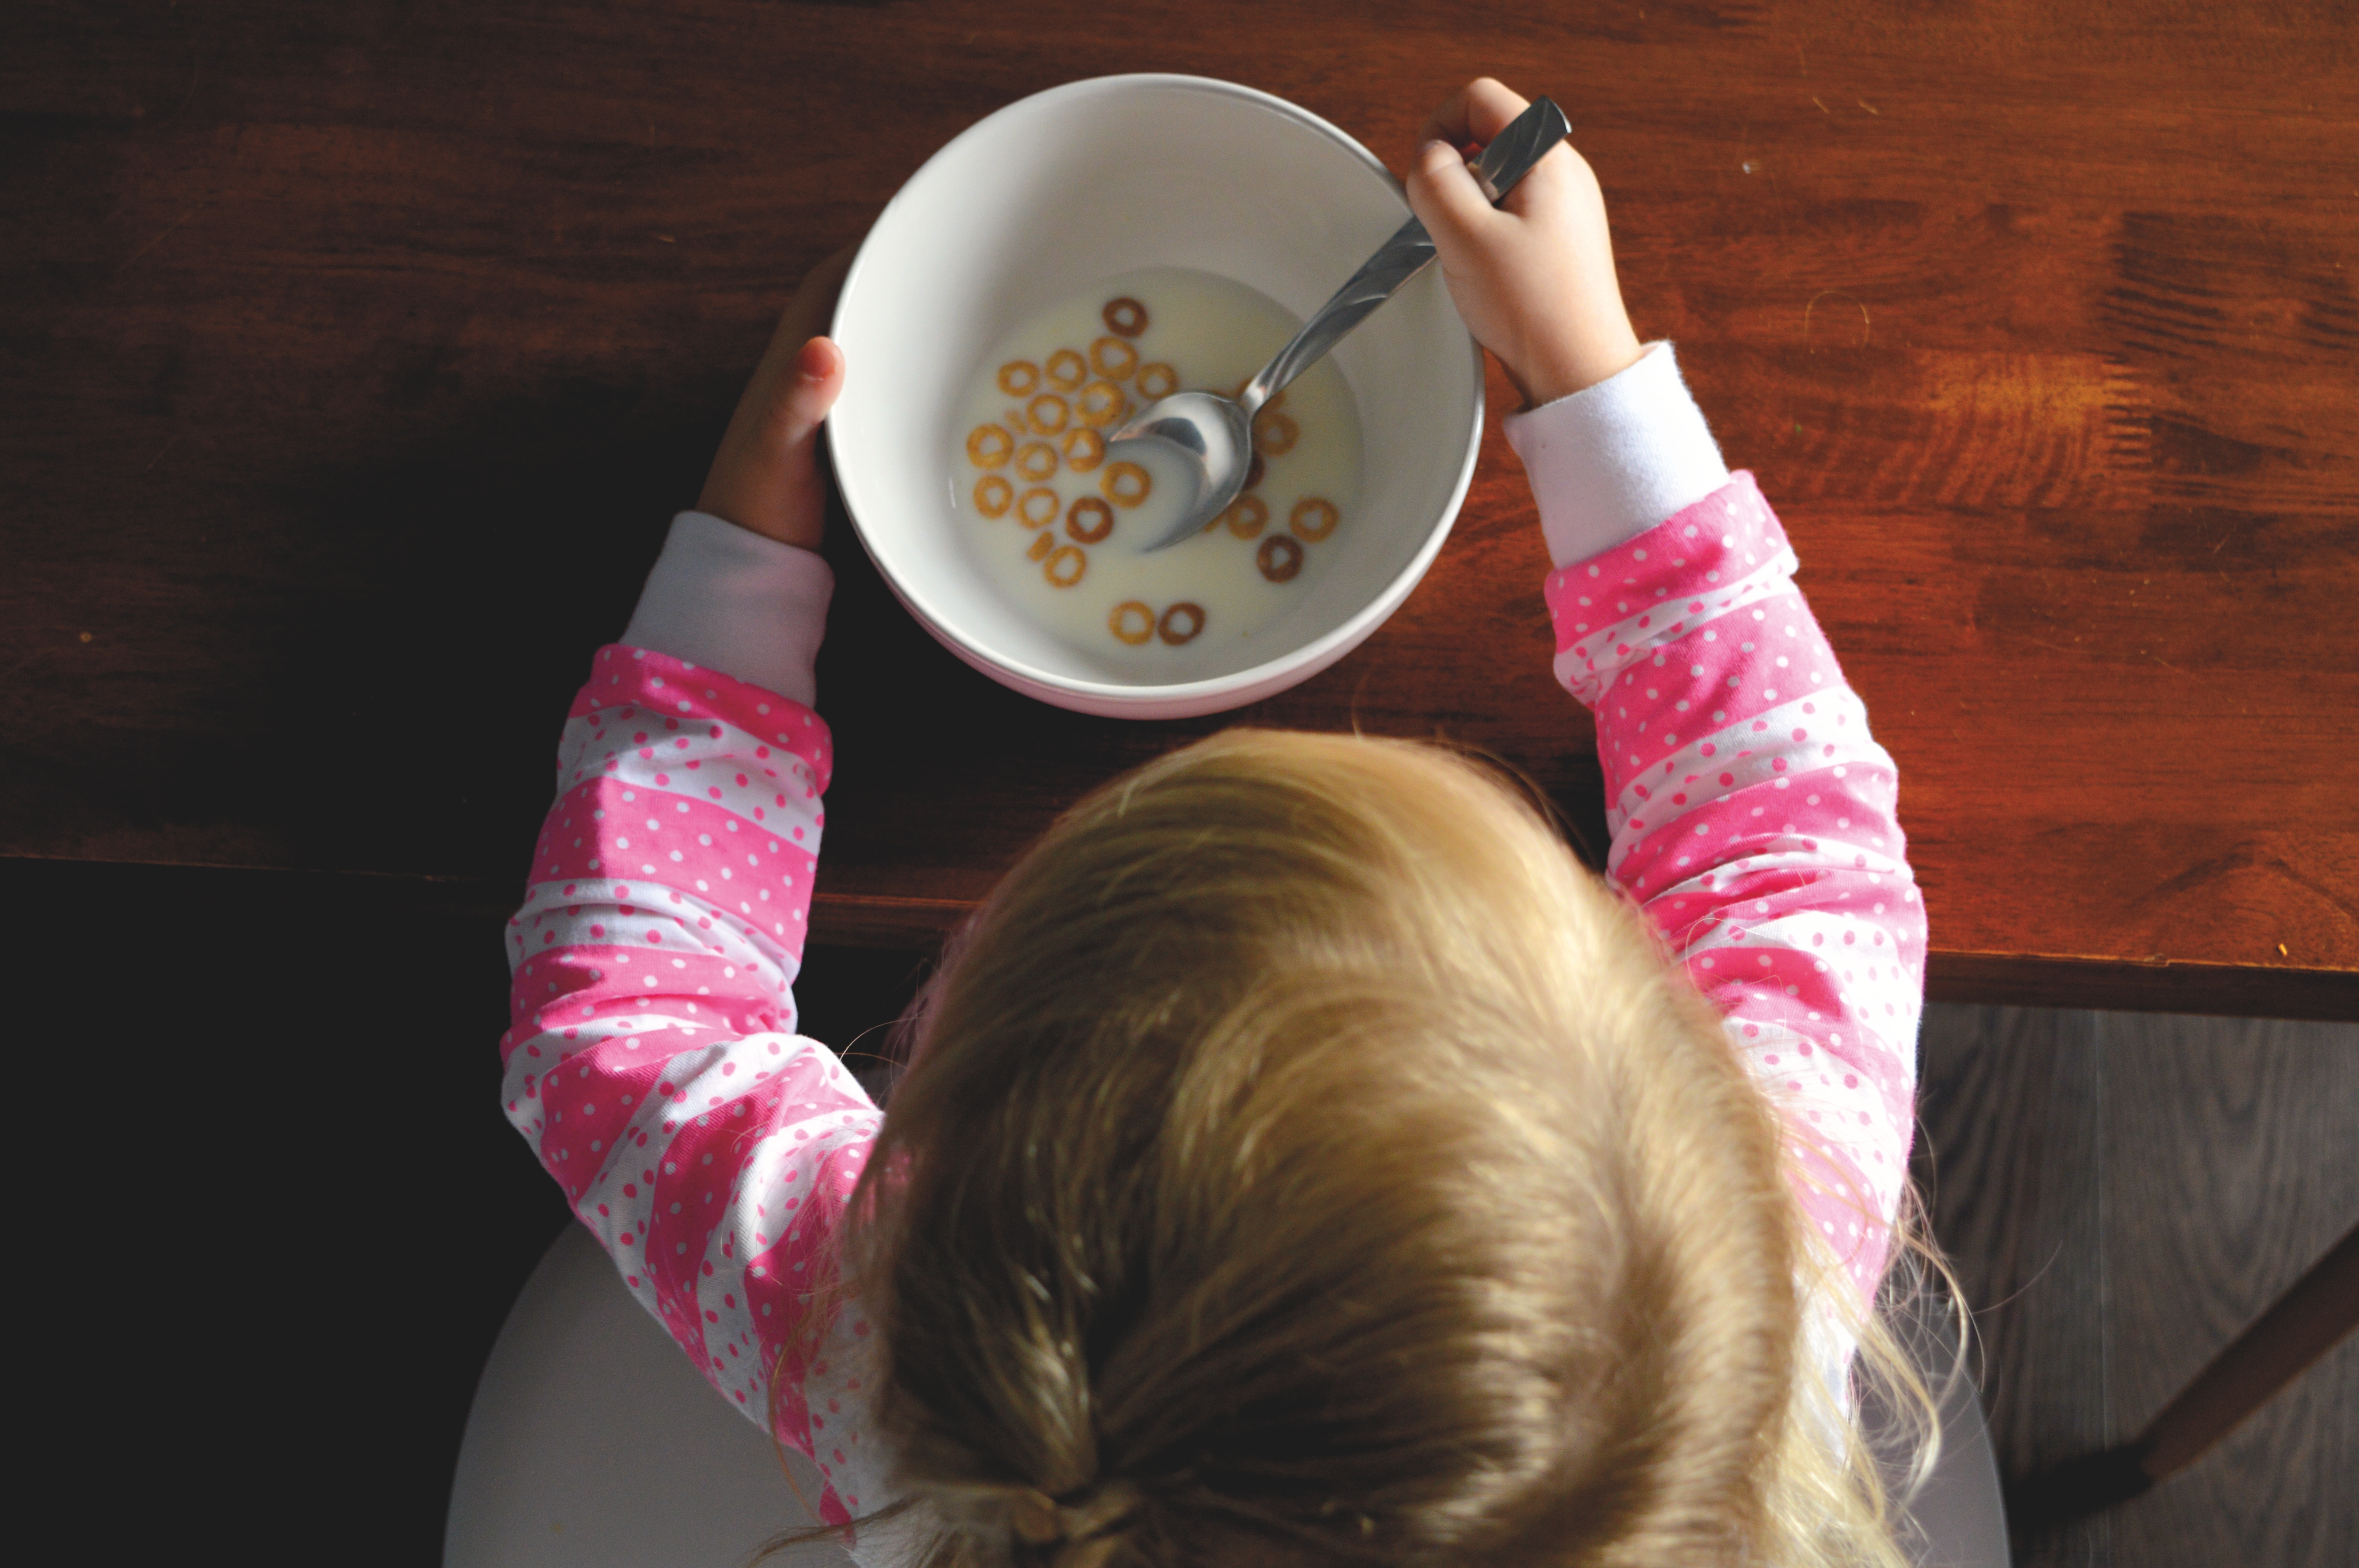
hand, hair, child, breakfast, holding, hairstyle, from above, eating, art, organ, human action